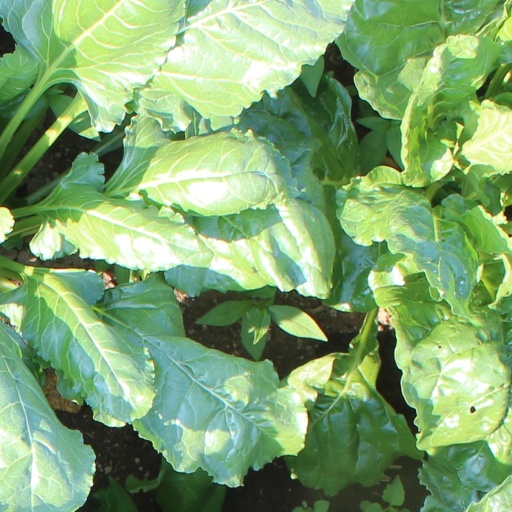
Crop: sugar beet